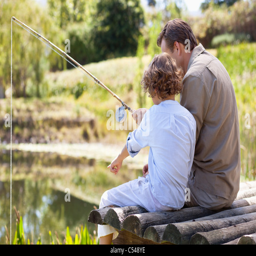
father and son fishing in a lake